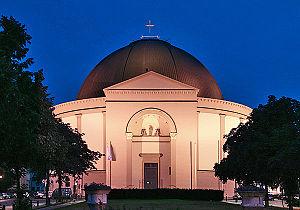
Georg Moller est un architecte et urbaniste allemand.